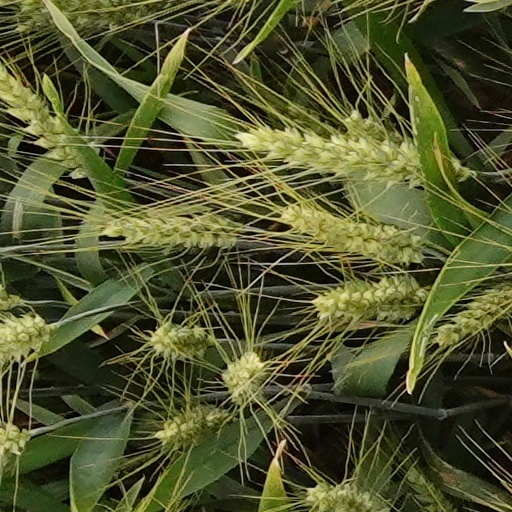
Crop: wheat